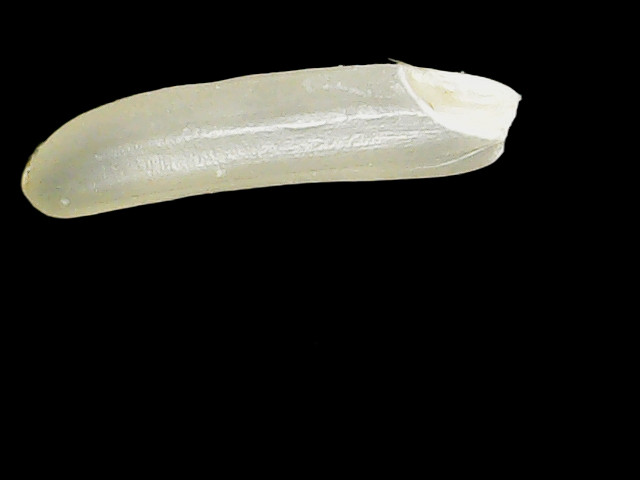
Rice variety: Binadhan25